Florian Hempel

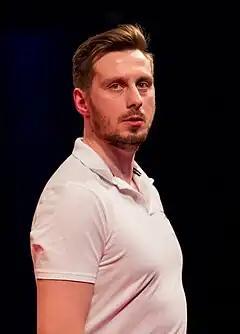
Hempel in 2019

Florian Hempel (born 10 April 1990) is a German professional darts player and former handball player who competes in Professional Darts Corporation (PDC) events.